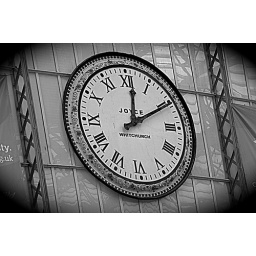
My b/W liverpool ... Times are a changing the clock in lime street station liverpool city centre april 2010